SeatGeek Stadium

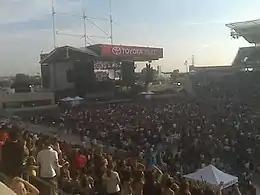
The concert stage at SeatGeek Stadium, as seen during the 2010 B96 Pepsi Summer Bash

From 2006 to 2015, SeatGeek Stadium has been the host venue for Chicago radio station B96's annual summer concert, The B96 Pepsi Summer Bash. The Crossroads Guitar Festival was held on July 28, 2007, and again on June 26, 2010.